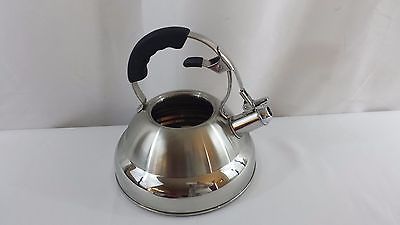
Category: kettle